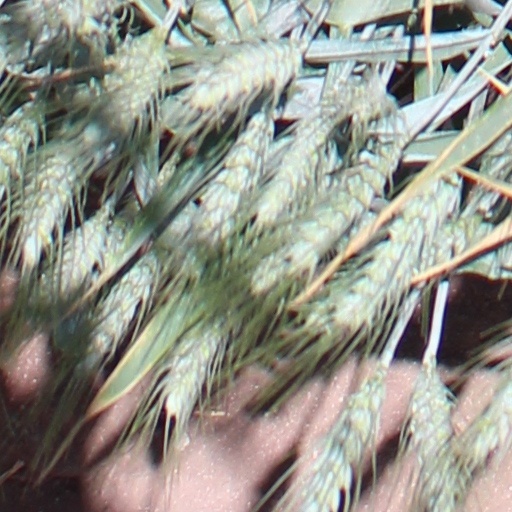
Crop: wheat